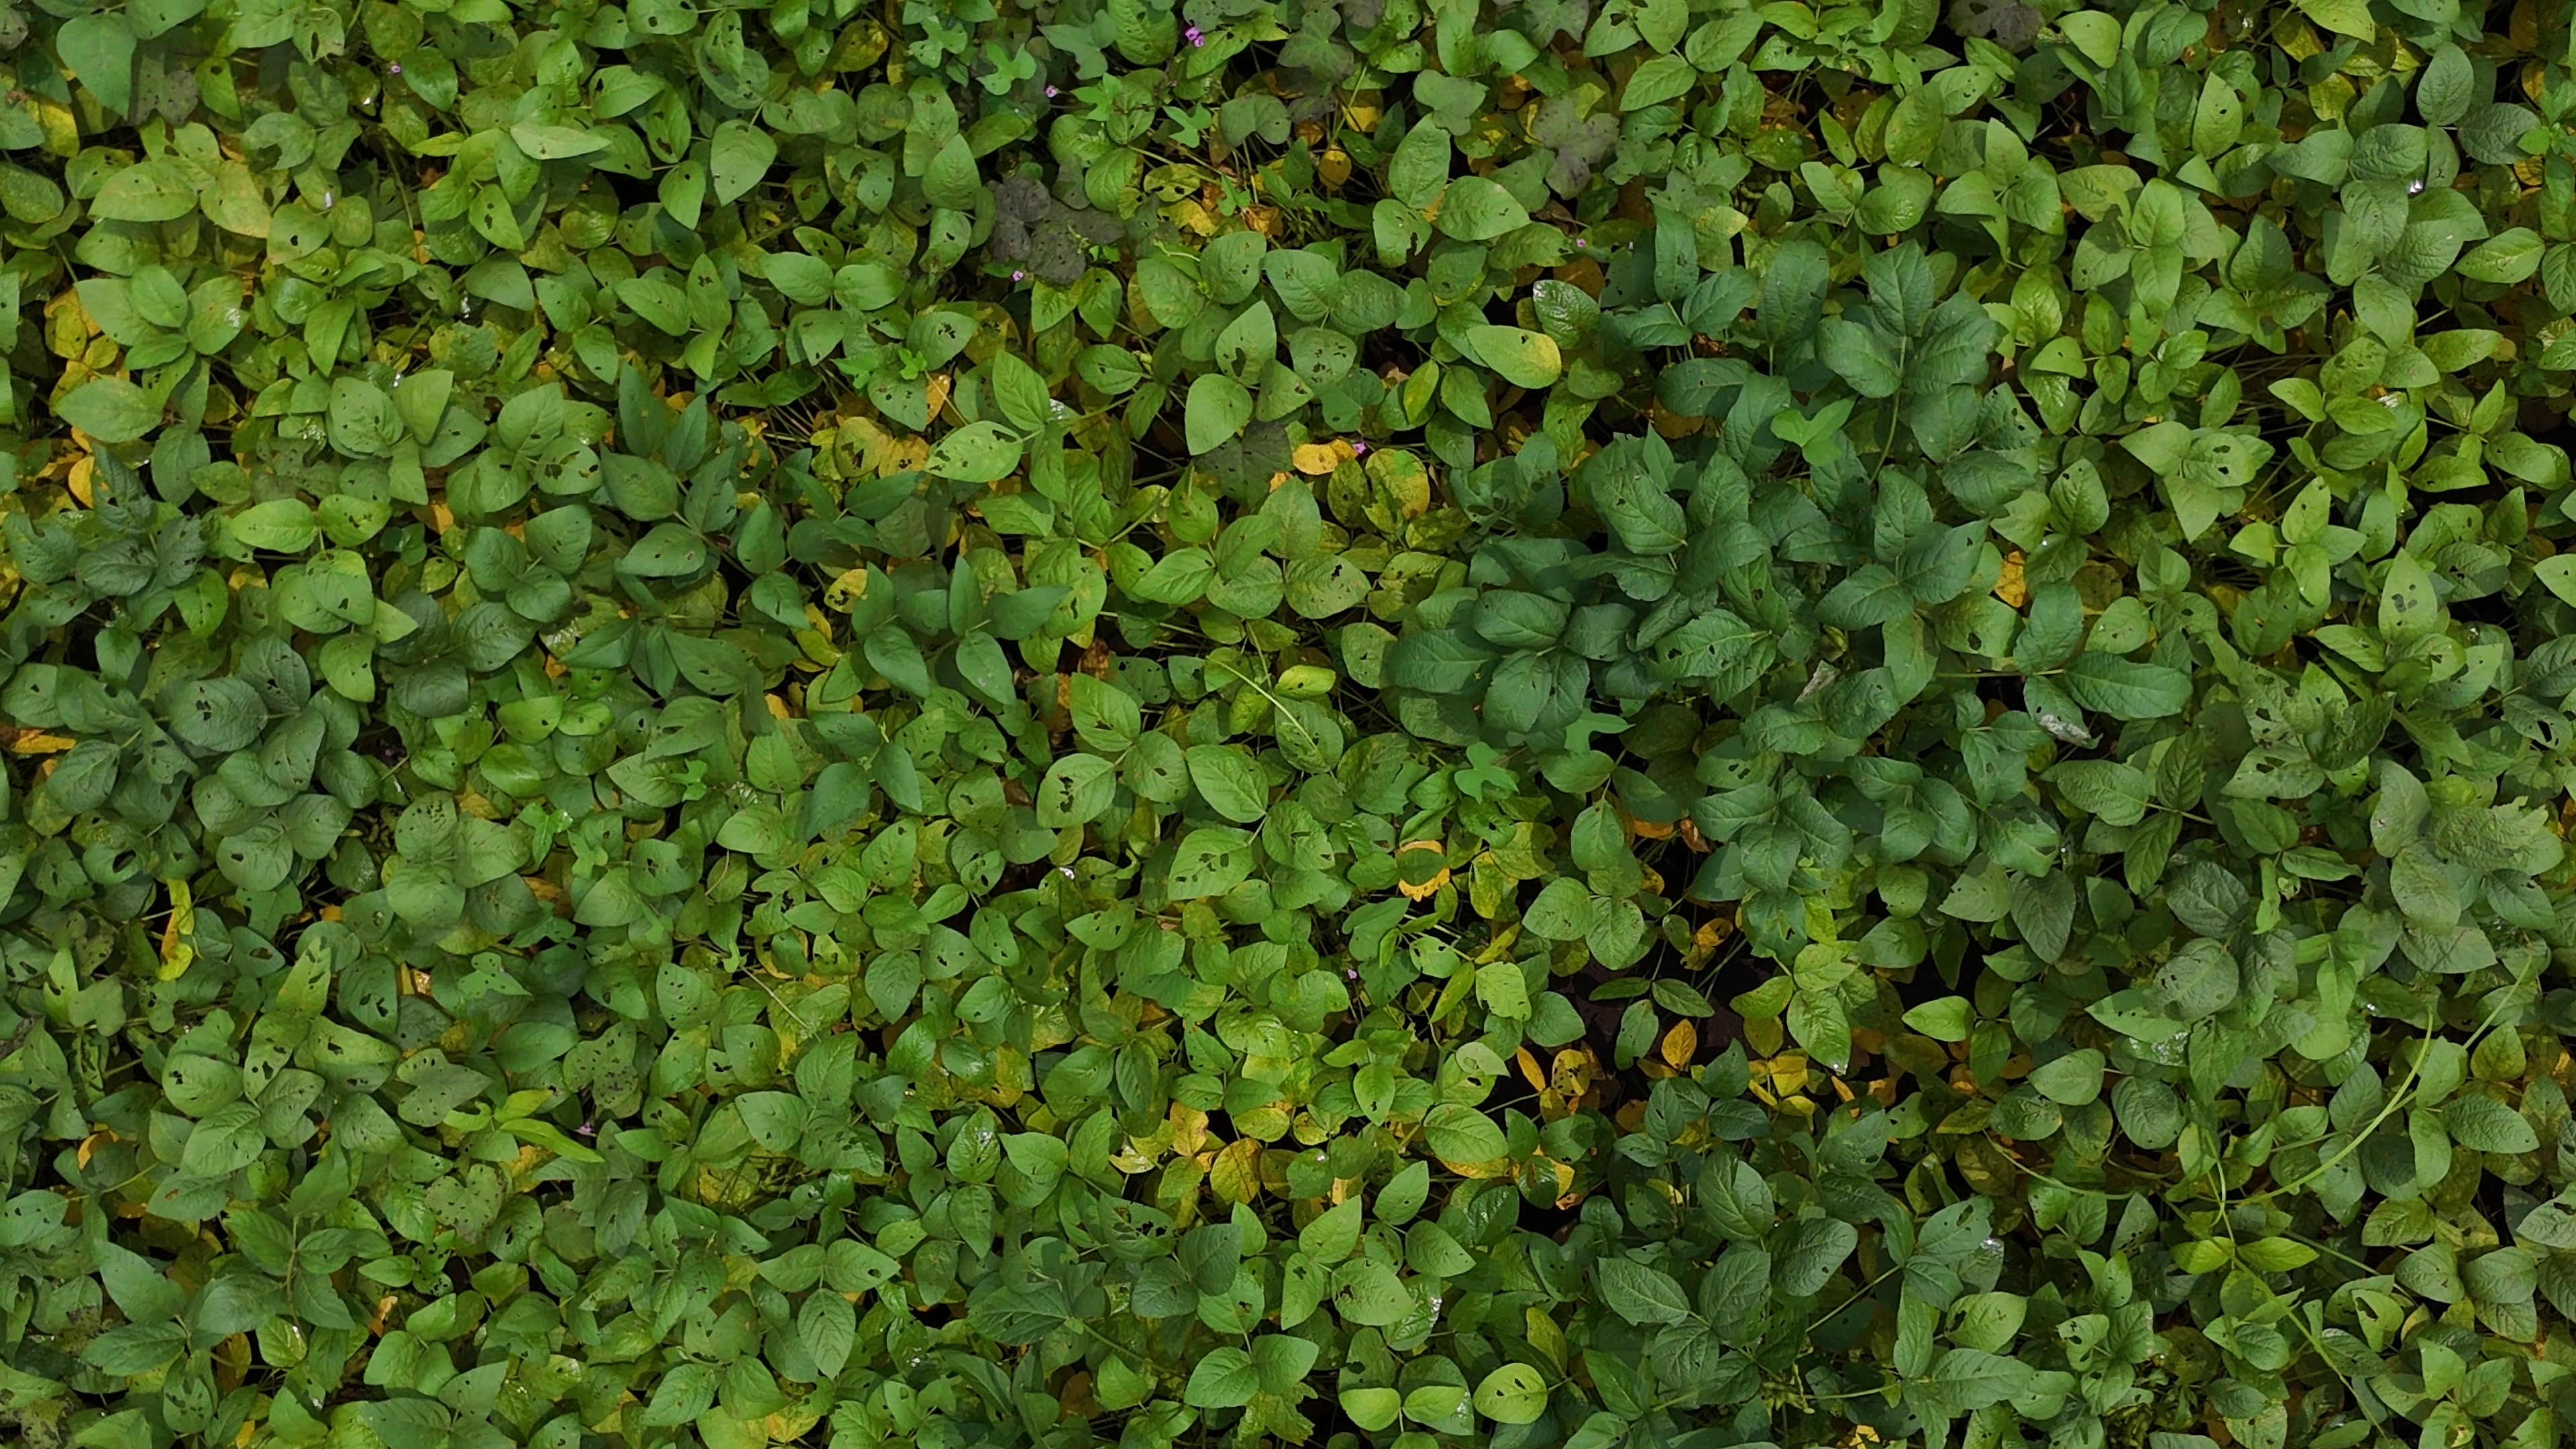
Label: Mosaic